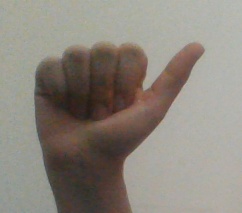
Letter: dhad